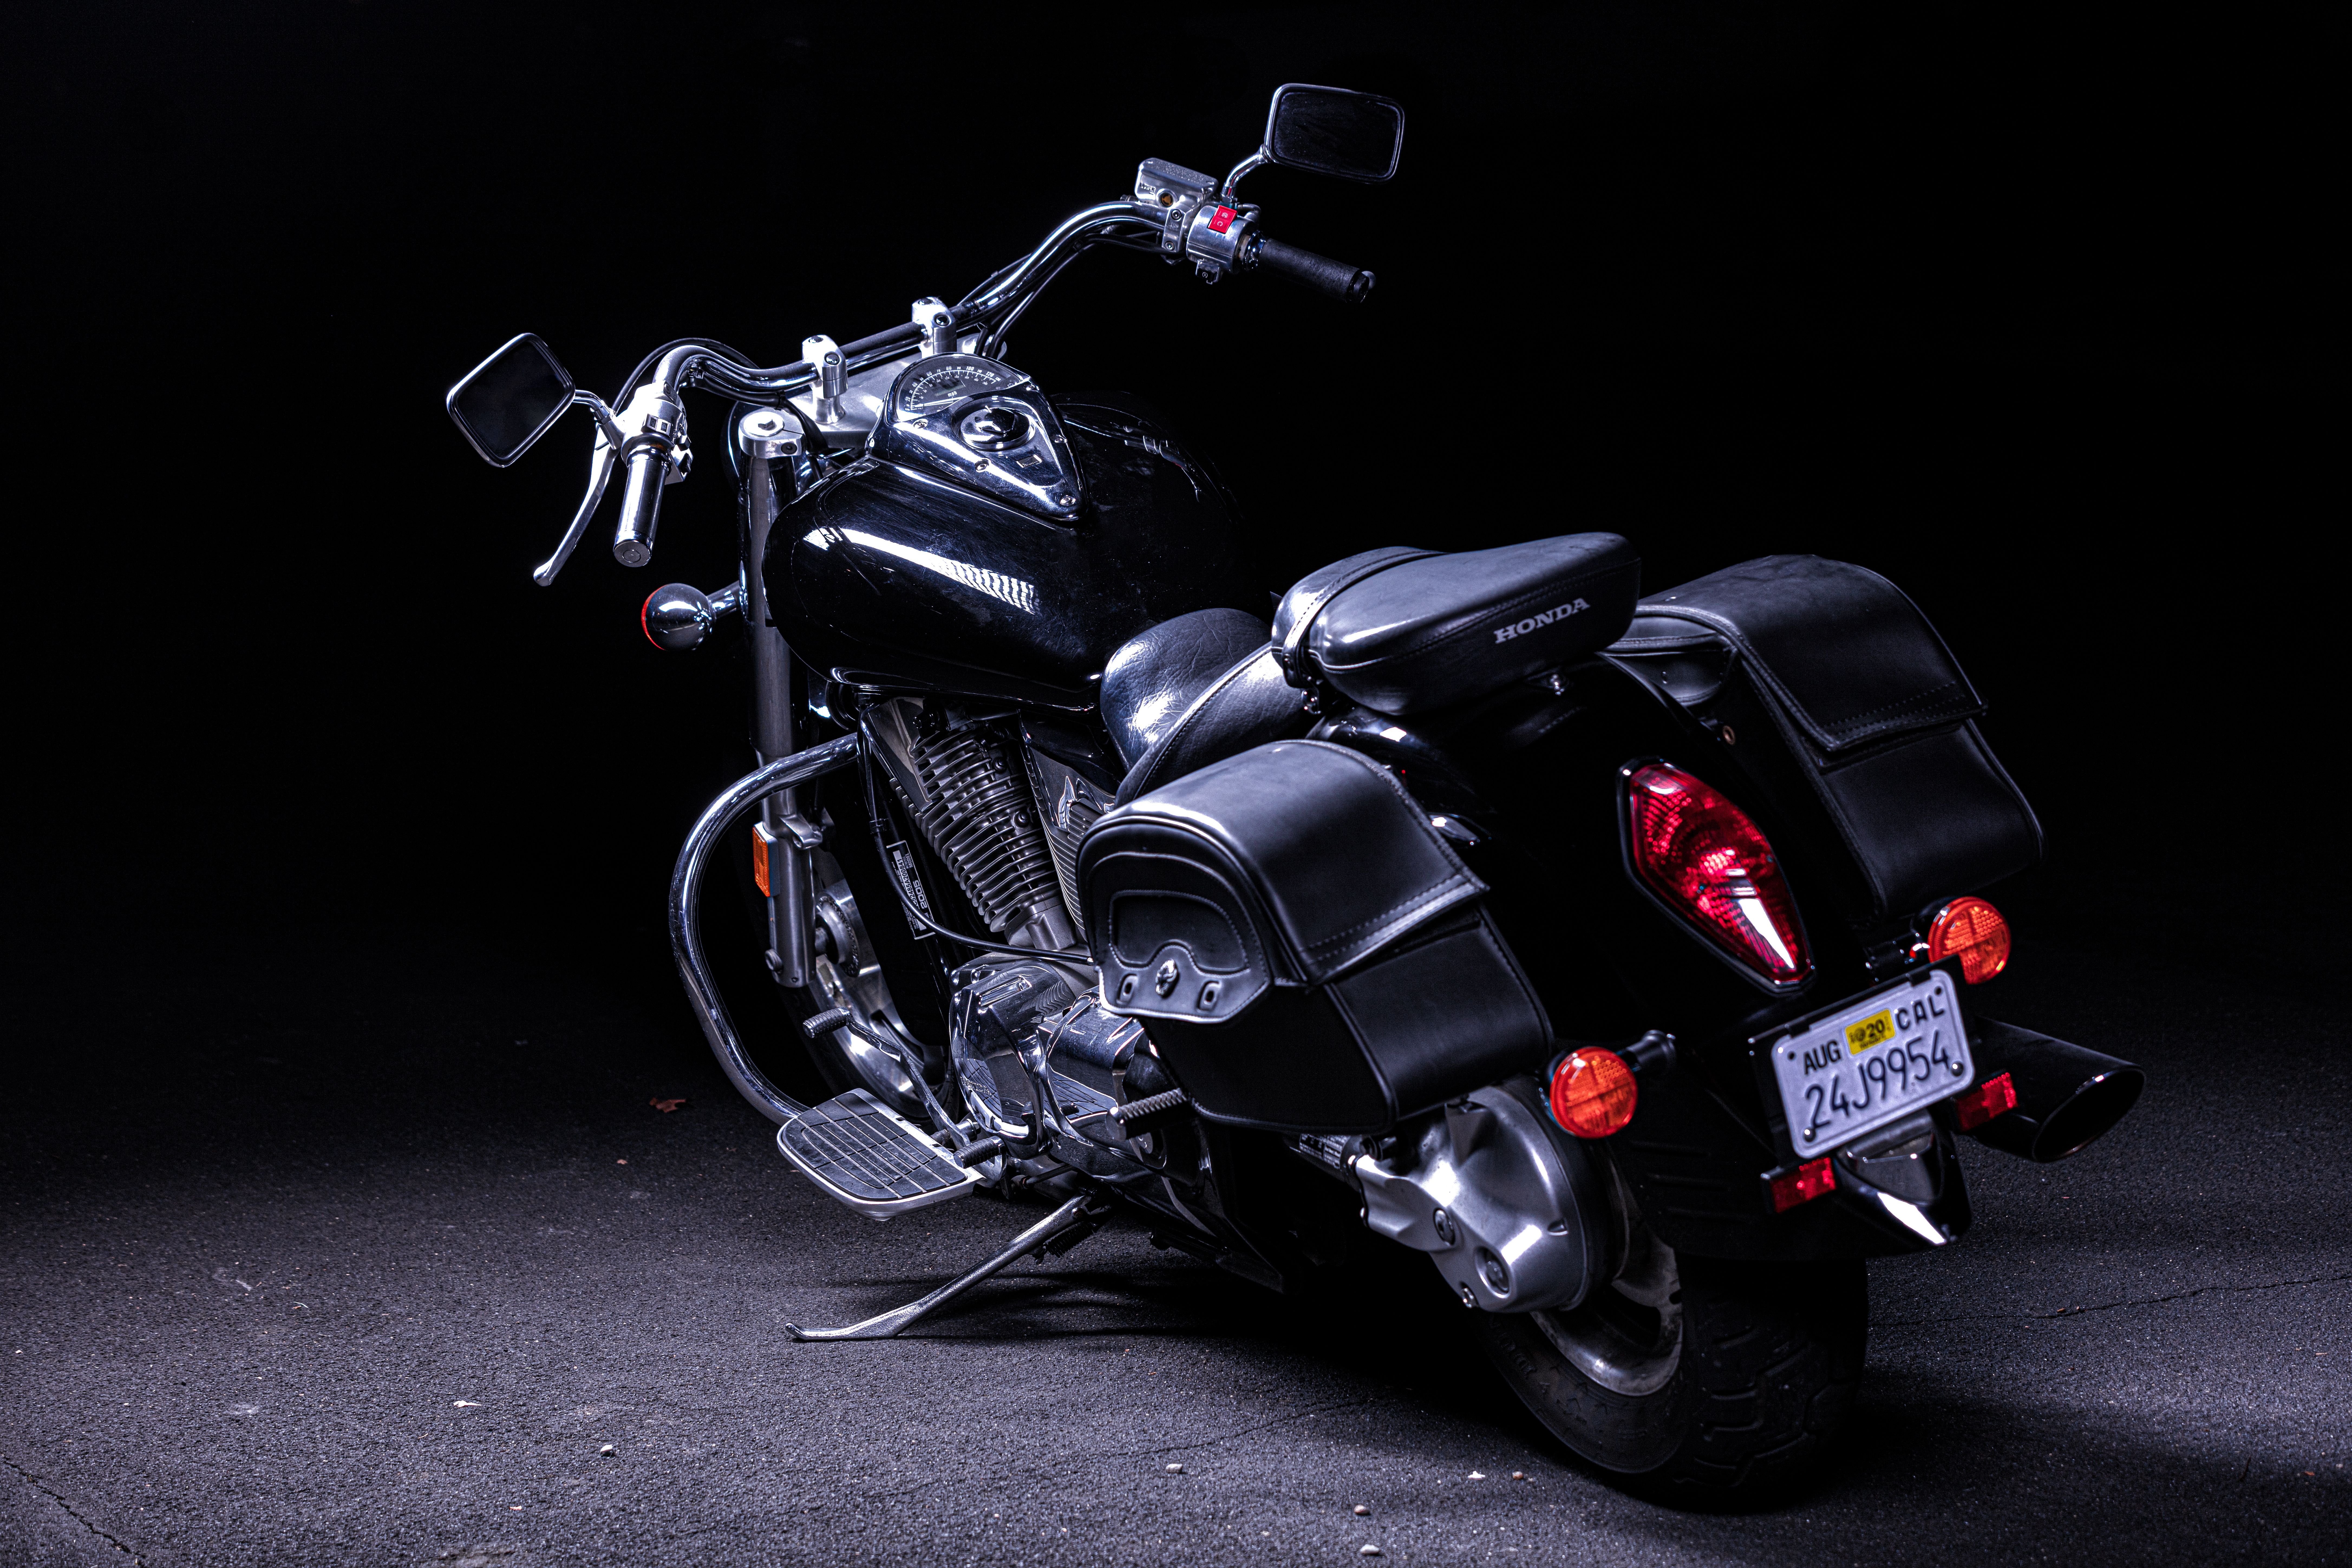
motorcycle in dark road
A black motorcycle stands stationary on the dark road, with red headlights illuminating it.
An eye-leveOn a dark night road, a black motorcycle with red headlights stands still, contrasting with silver tones against the nearly black asphalt. The image conveys a sense of coldness and lifelessness.
l shot captures
Labels: Machine, Motor, Motorcycle, Transportation, Vehicle, Wheel, Tire, Engine, Spoke, Alloy Wheel, Car, Car Wheel, Road
Camera: Canon Canon EOS 5DS
Lens: EF70-200mm f/2.8L IS III USM, Canon EF 70-200mm f/2.8L IS II USM
Aperture: F5
Exposure: 1/160 sec
ISO: 100
Focal length: 90.0 mm